Carlos Queiroz

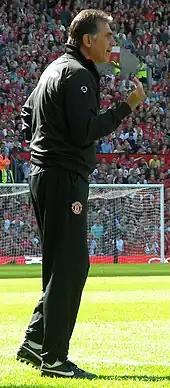
Queiroz at Old Trafford during a match between Manchester United and Reading on 12 August 2007

In his 2014 autobiography, United captain Roy Keane stated that an argument with Queiroz about loyalty was one of the reasons why the Irishman quit the club in 2005. Keane said during ITV's coverage of the 2018 FIFA World Cup that "one of my big regrets is that I probably should have ripped his head off".